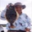
Label: flatfish